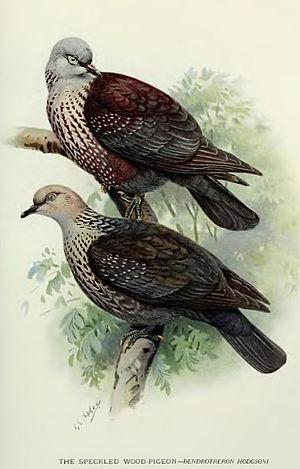
Le Pigeon de Hodgson est une espèce d'oiseau appartenant à la famille des Columbidae.